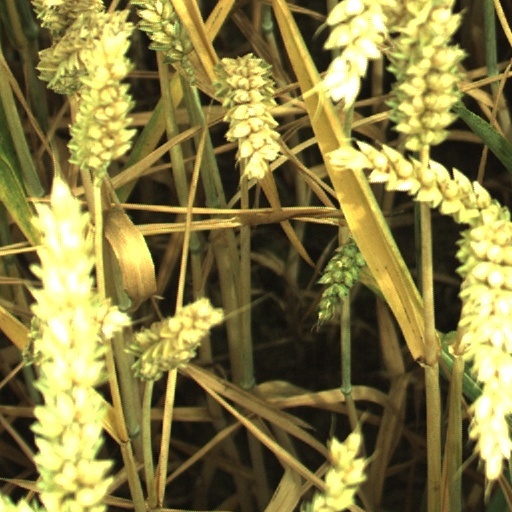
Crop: wheat